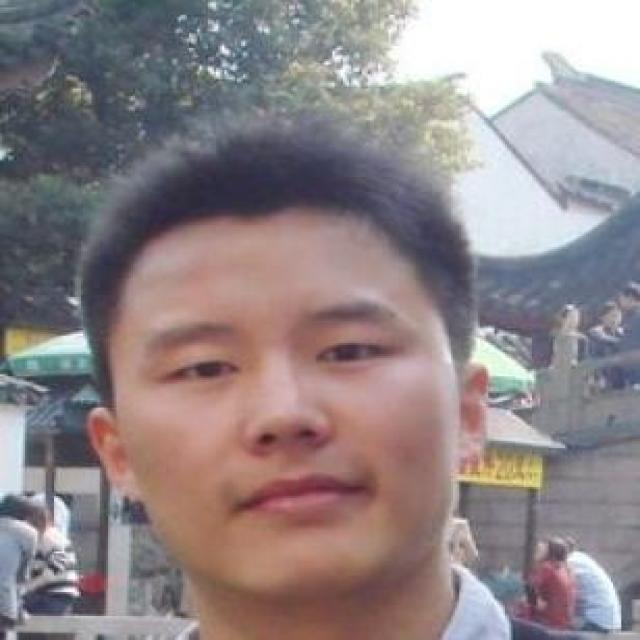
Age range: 21-44